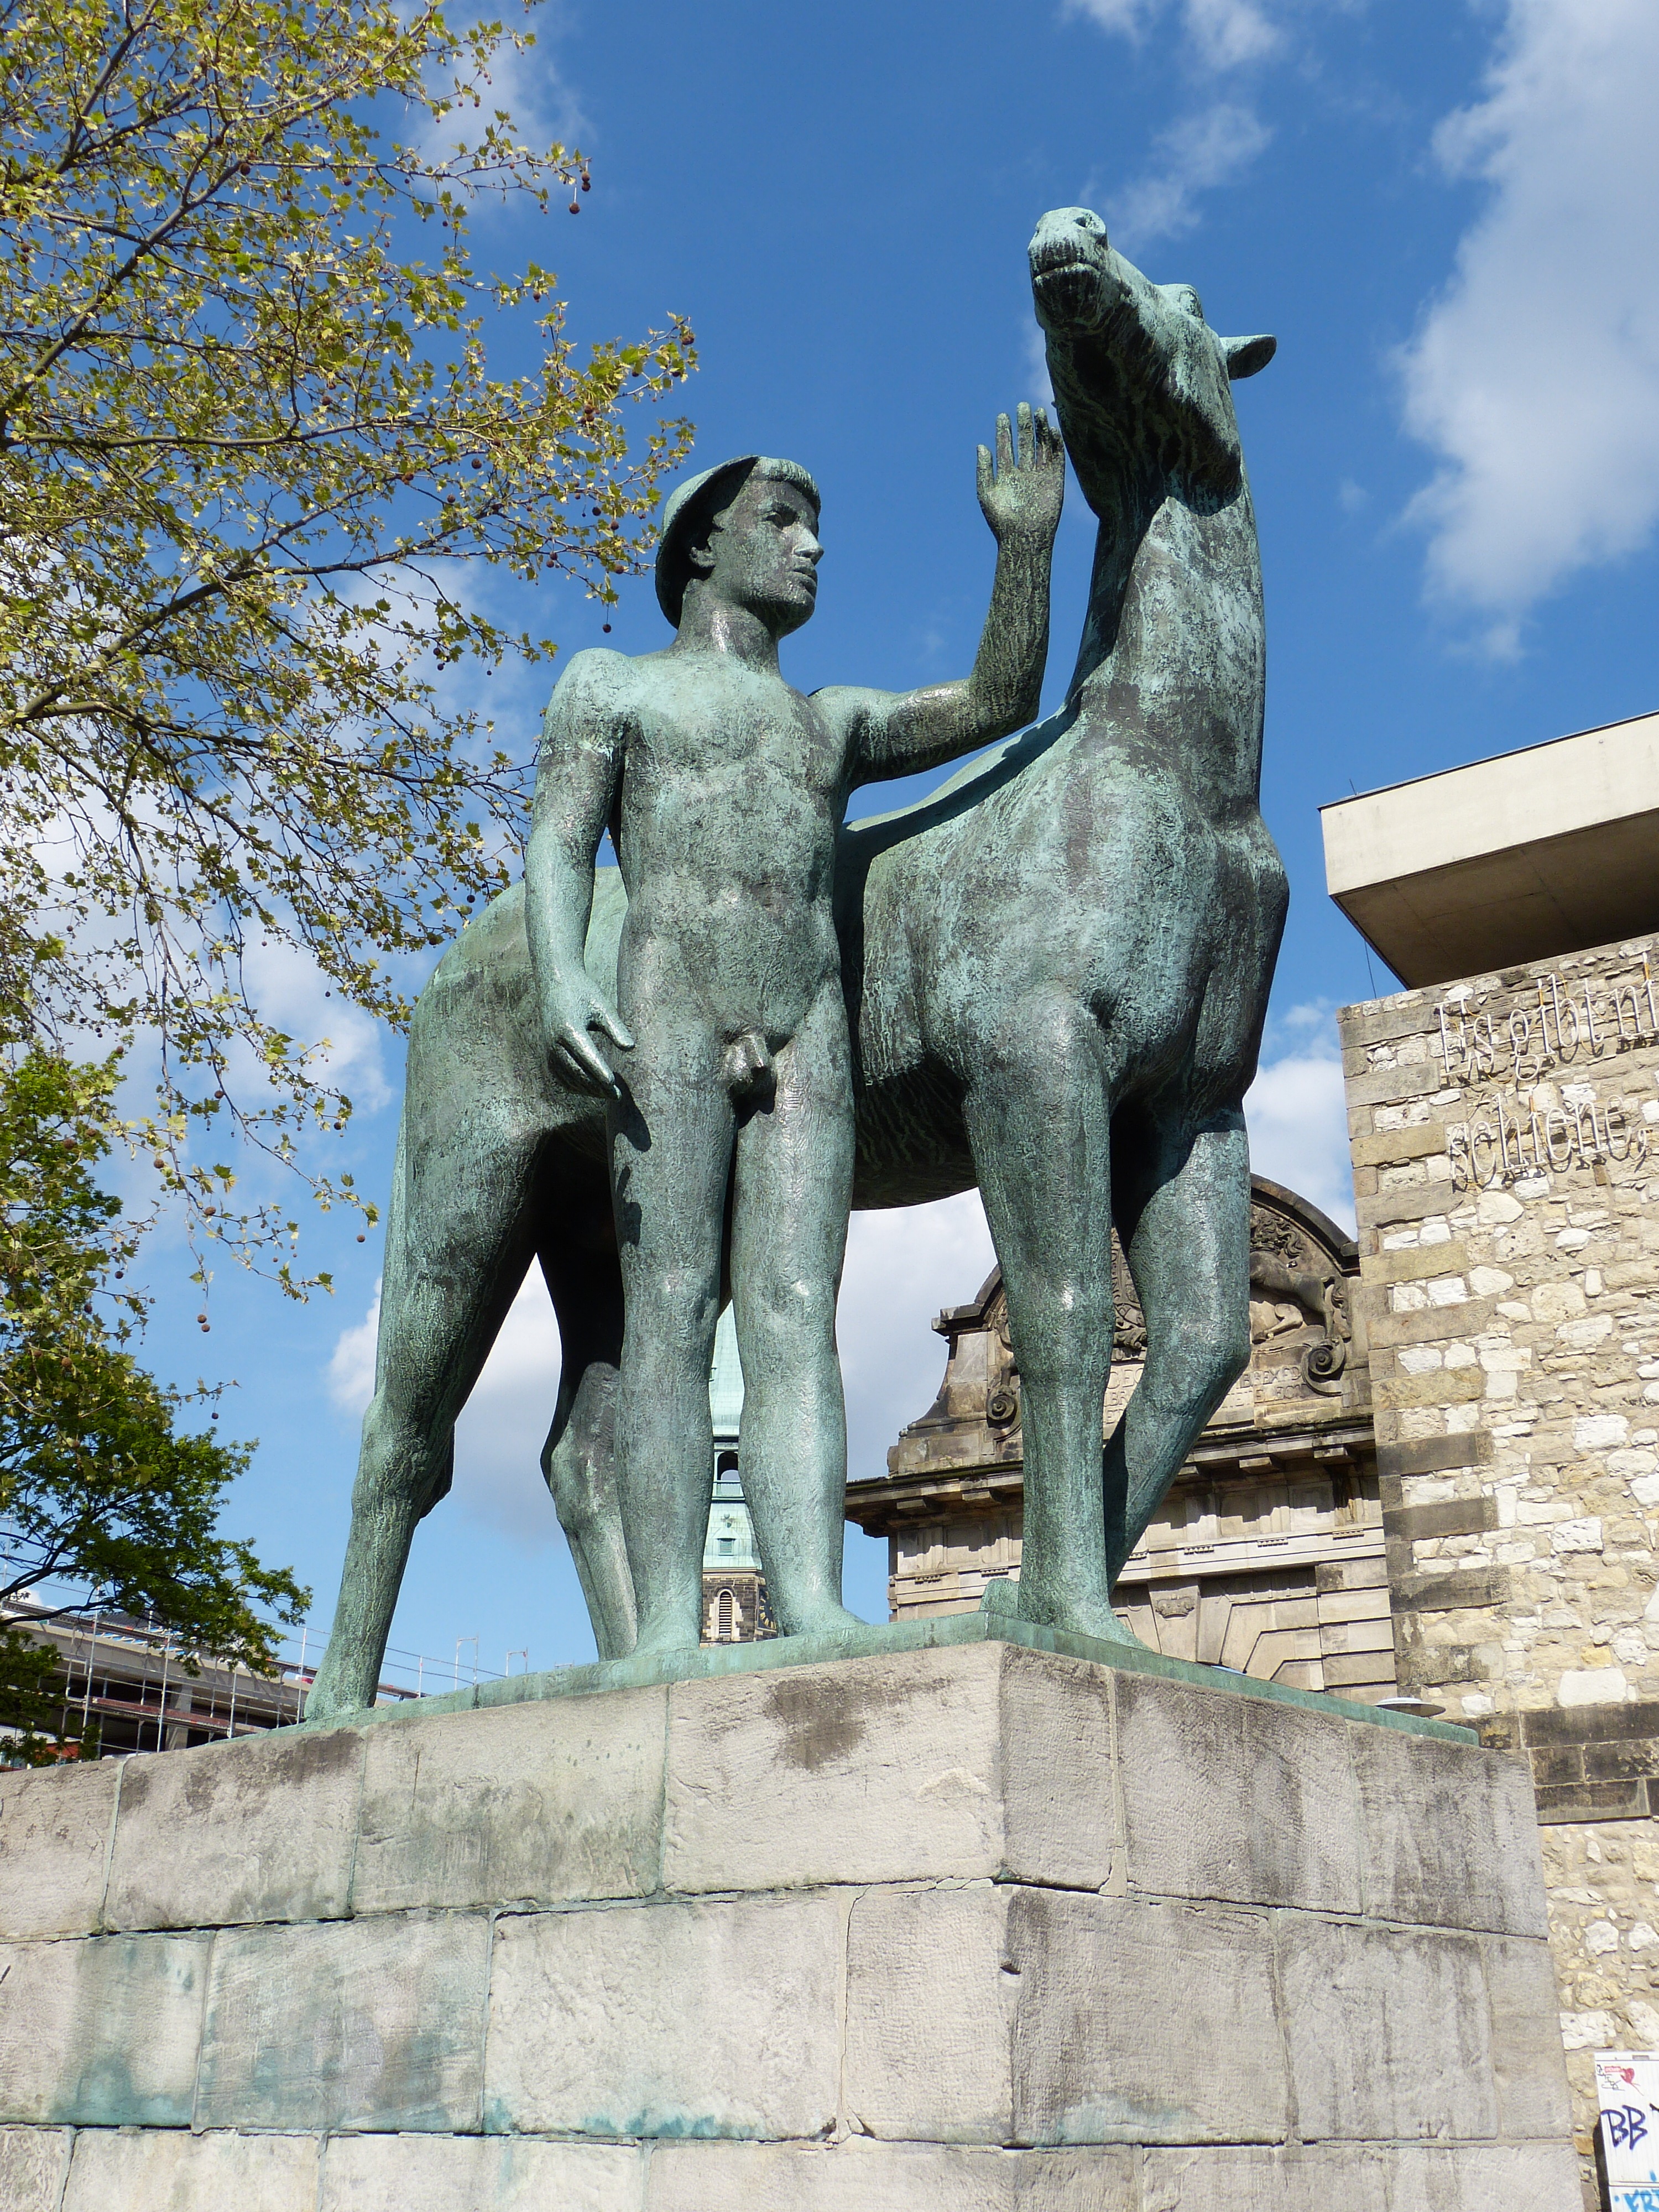
man, monument, statue, horse, park, artwork, old town, sculpture, memorial, art, figure, temple, body, historically, reiter, hanover, lower saxony, ancient history